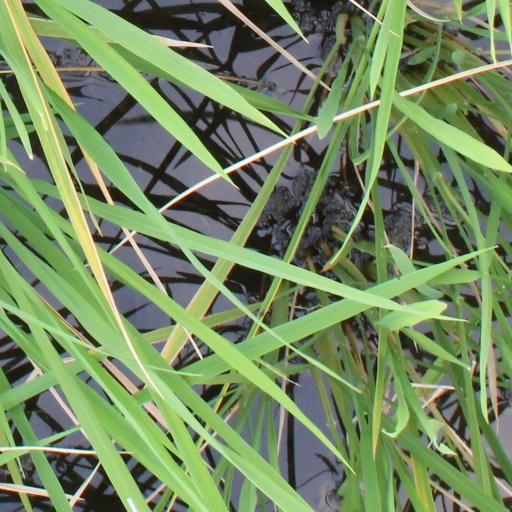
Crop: rice